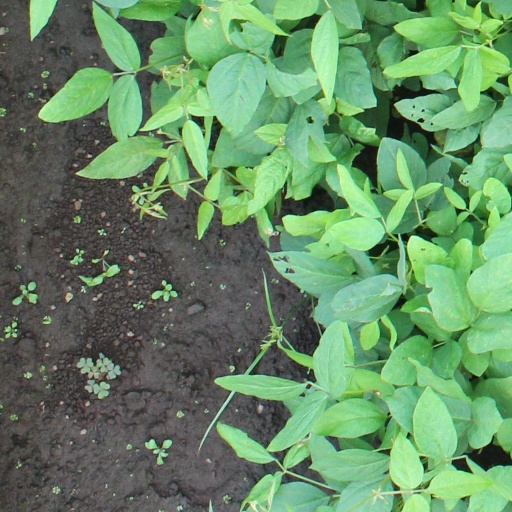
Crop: soybean